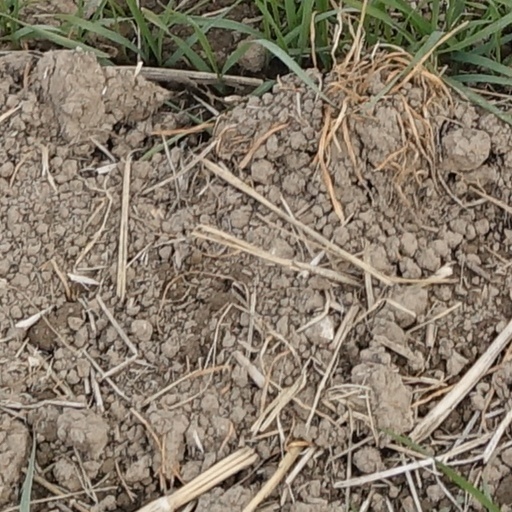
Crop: wheat